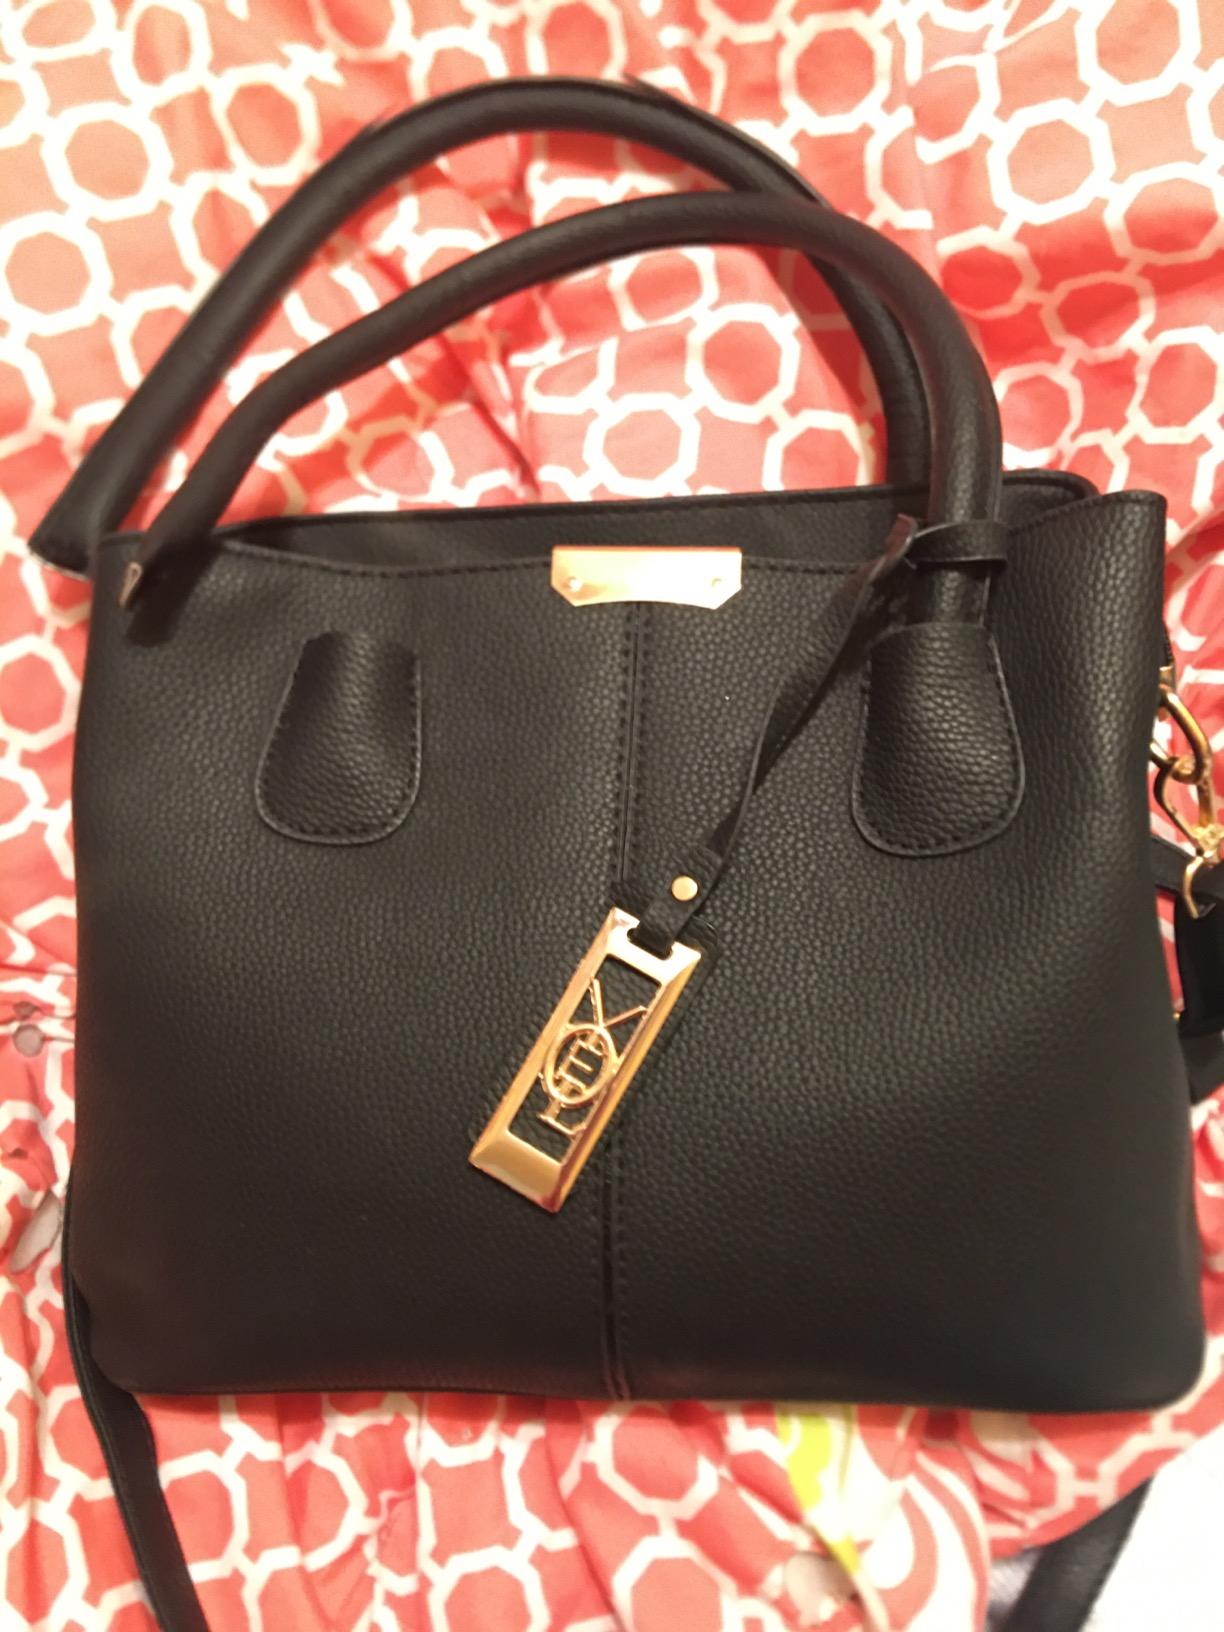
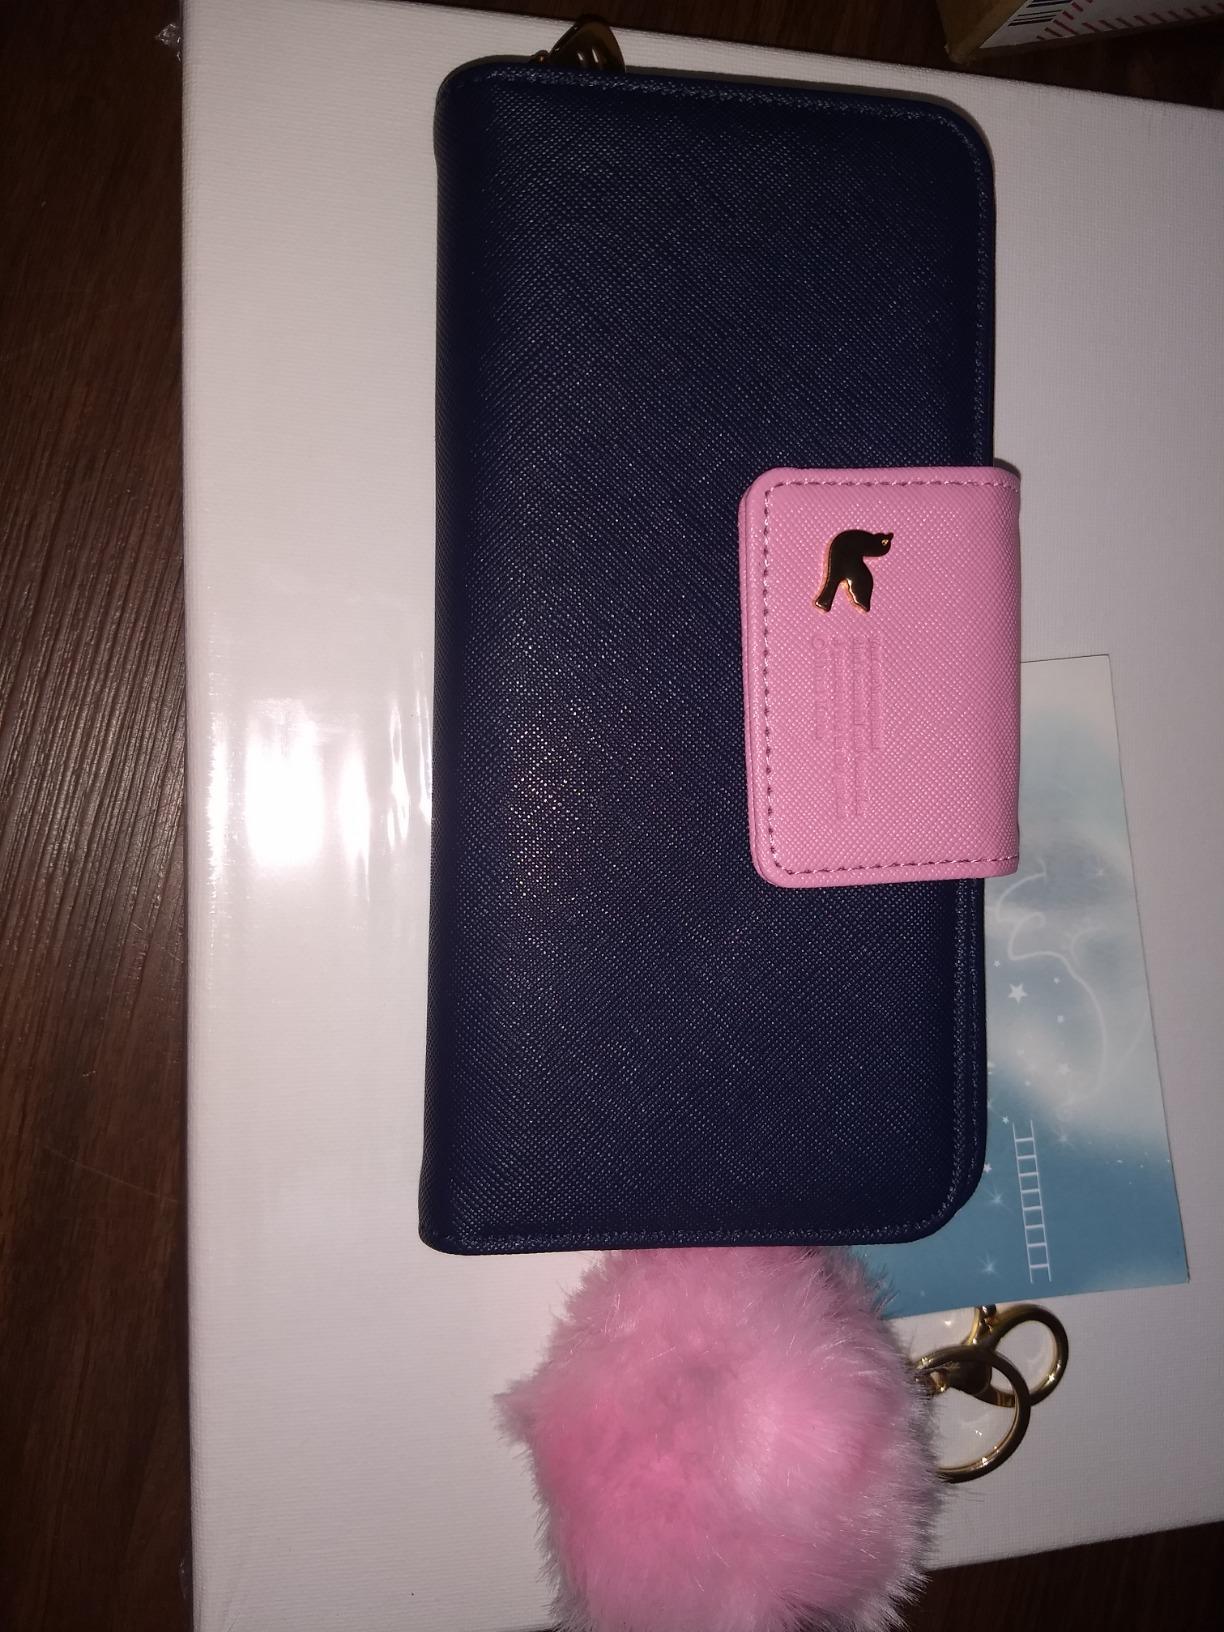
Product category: accessories_handbag
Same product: no